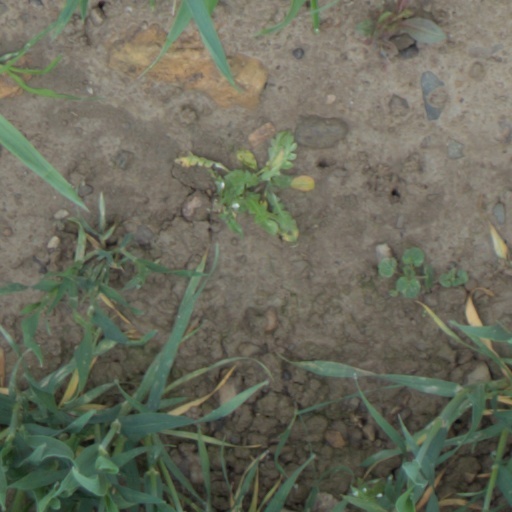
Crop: wheat